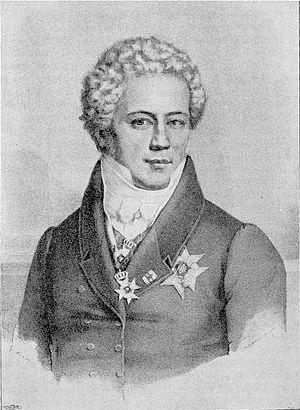
Le traité de Kiel ou paix de Kiel est conclu le 14 janvier 1814 à Kiel entre le Royaume-Uni et la Suède d'une part et le Danemark d'autre part. Il met un terme aux hostilités entre les parties dans le cadre des guerres napoléoniennes, durant lesquelles les Britanniques et les Suédois sont opposés aux Français tandis que le Danemark est allié à Napoléon Iᵉʳ.